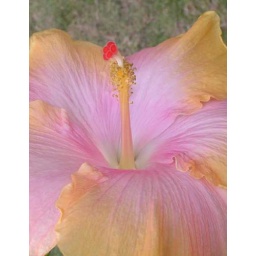
A close up shot of my fav Hibiscus in my garden. Love that play of Peach and pink and white